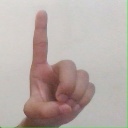
अक्षर: ड